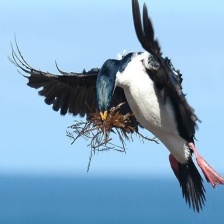
Species: IMPERIAL SHAQ
Scientific name: LEUCOCARBO ATRICEPS